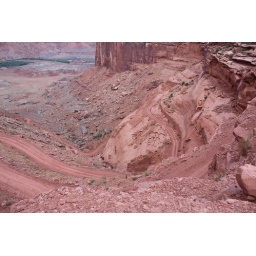
Yes, we drove down this cliff road to the river below